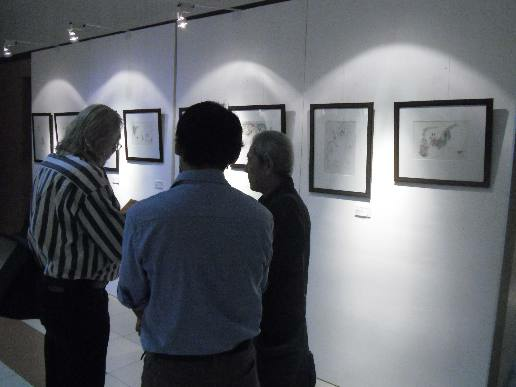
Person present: Yes